Tina Dingle

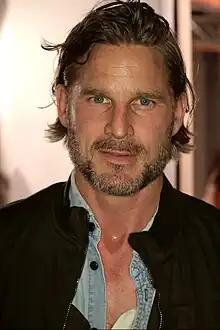
Tina forms a relationship with Luke McAllister, played by Noah Huntley ("pictured"), before revealing that it was all fake in revenge for her brother's death.

Prior to Tina's arrival, her older brother Ben dies after a fight with Luke McAllister. The Dingles accused Luke of murder and began feuding with the McAllister family, until they learned that Ben died from an undetected heart condition. Tina is initially attracted to Luke, but becomes hostile towards him when she learns who he is. However, in March 1995, writers developed a romantic relationship between them. The storyline starts with Luke offering to drive Tina home, before she turns up at his house wanting to spend the night. Pirie told Ken Irwin of the "Daily Mirror" that Tina "has become something of a tease" as she and Luke begin "fooling around". As Tina and Luke starting having sex, Pirie was relieved that "Emmerdale" went out in a family-friendly time slot, so she would not have to "start stripping off for naked scenes". Huntley explained that his character is very attracted to Tina, and that their relationship is mostly physical, as they are "completely in lust". He also said that she brings out Luke's "wild side" and he brings out her "loving, caring side" which she keeps hidden. Victoria Ross of "Inside Soap" described it as "a modern day Romeo and Juliet story" due to their feuding families.